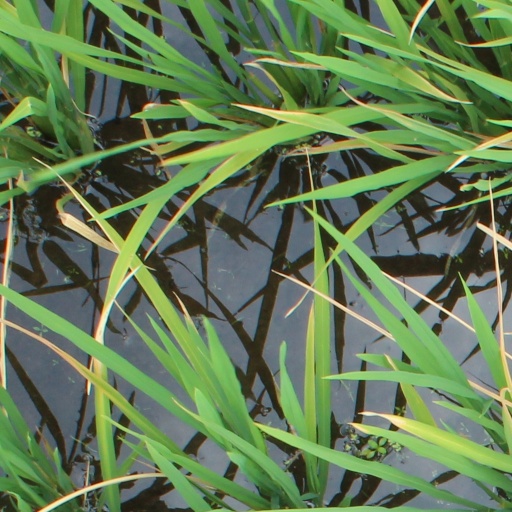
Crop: rice